Saignelégier–La Chaux-de-Fonds Railway

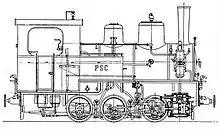
G 3/3 no. 9, previously locomotive no. 6 of the PSC

The 27-kilometre-long line connects Saignelégier in the Canton of Jura with the watchmaking town of La Chaux-de-Fonds in the Neuchâtel. Shortly after leaving Saignelégier, passengers see the deep valley of the Doubs and behind it the high plateau of Maîche, which is in France. Passing the small towns of Muriaux and Les Emibois, the trains reach Le Noirmont, where the line from Tavannes joins on the left. A cardiac clinic is visible on the ridges to the right.